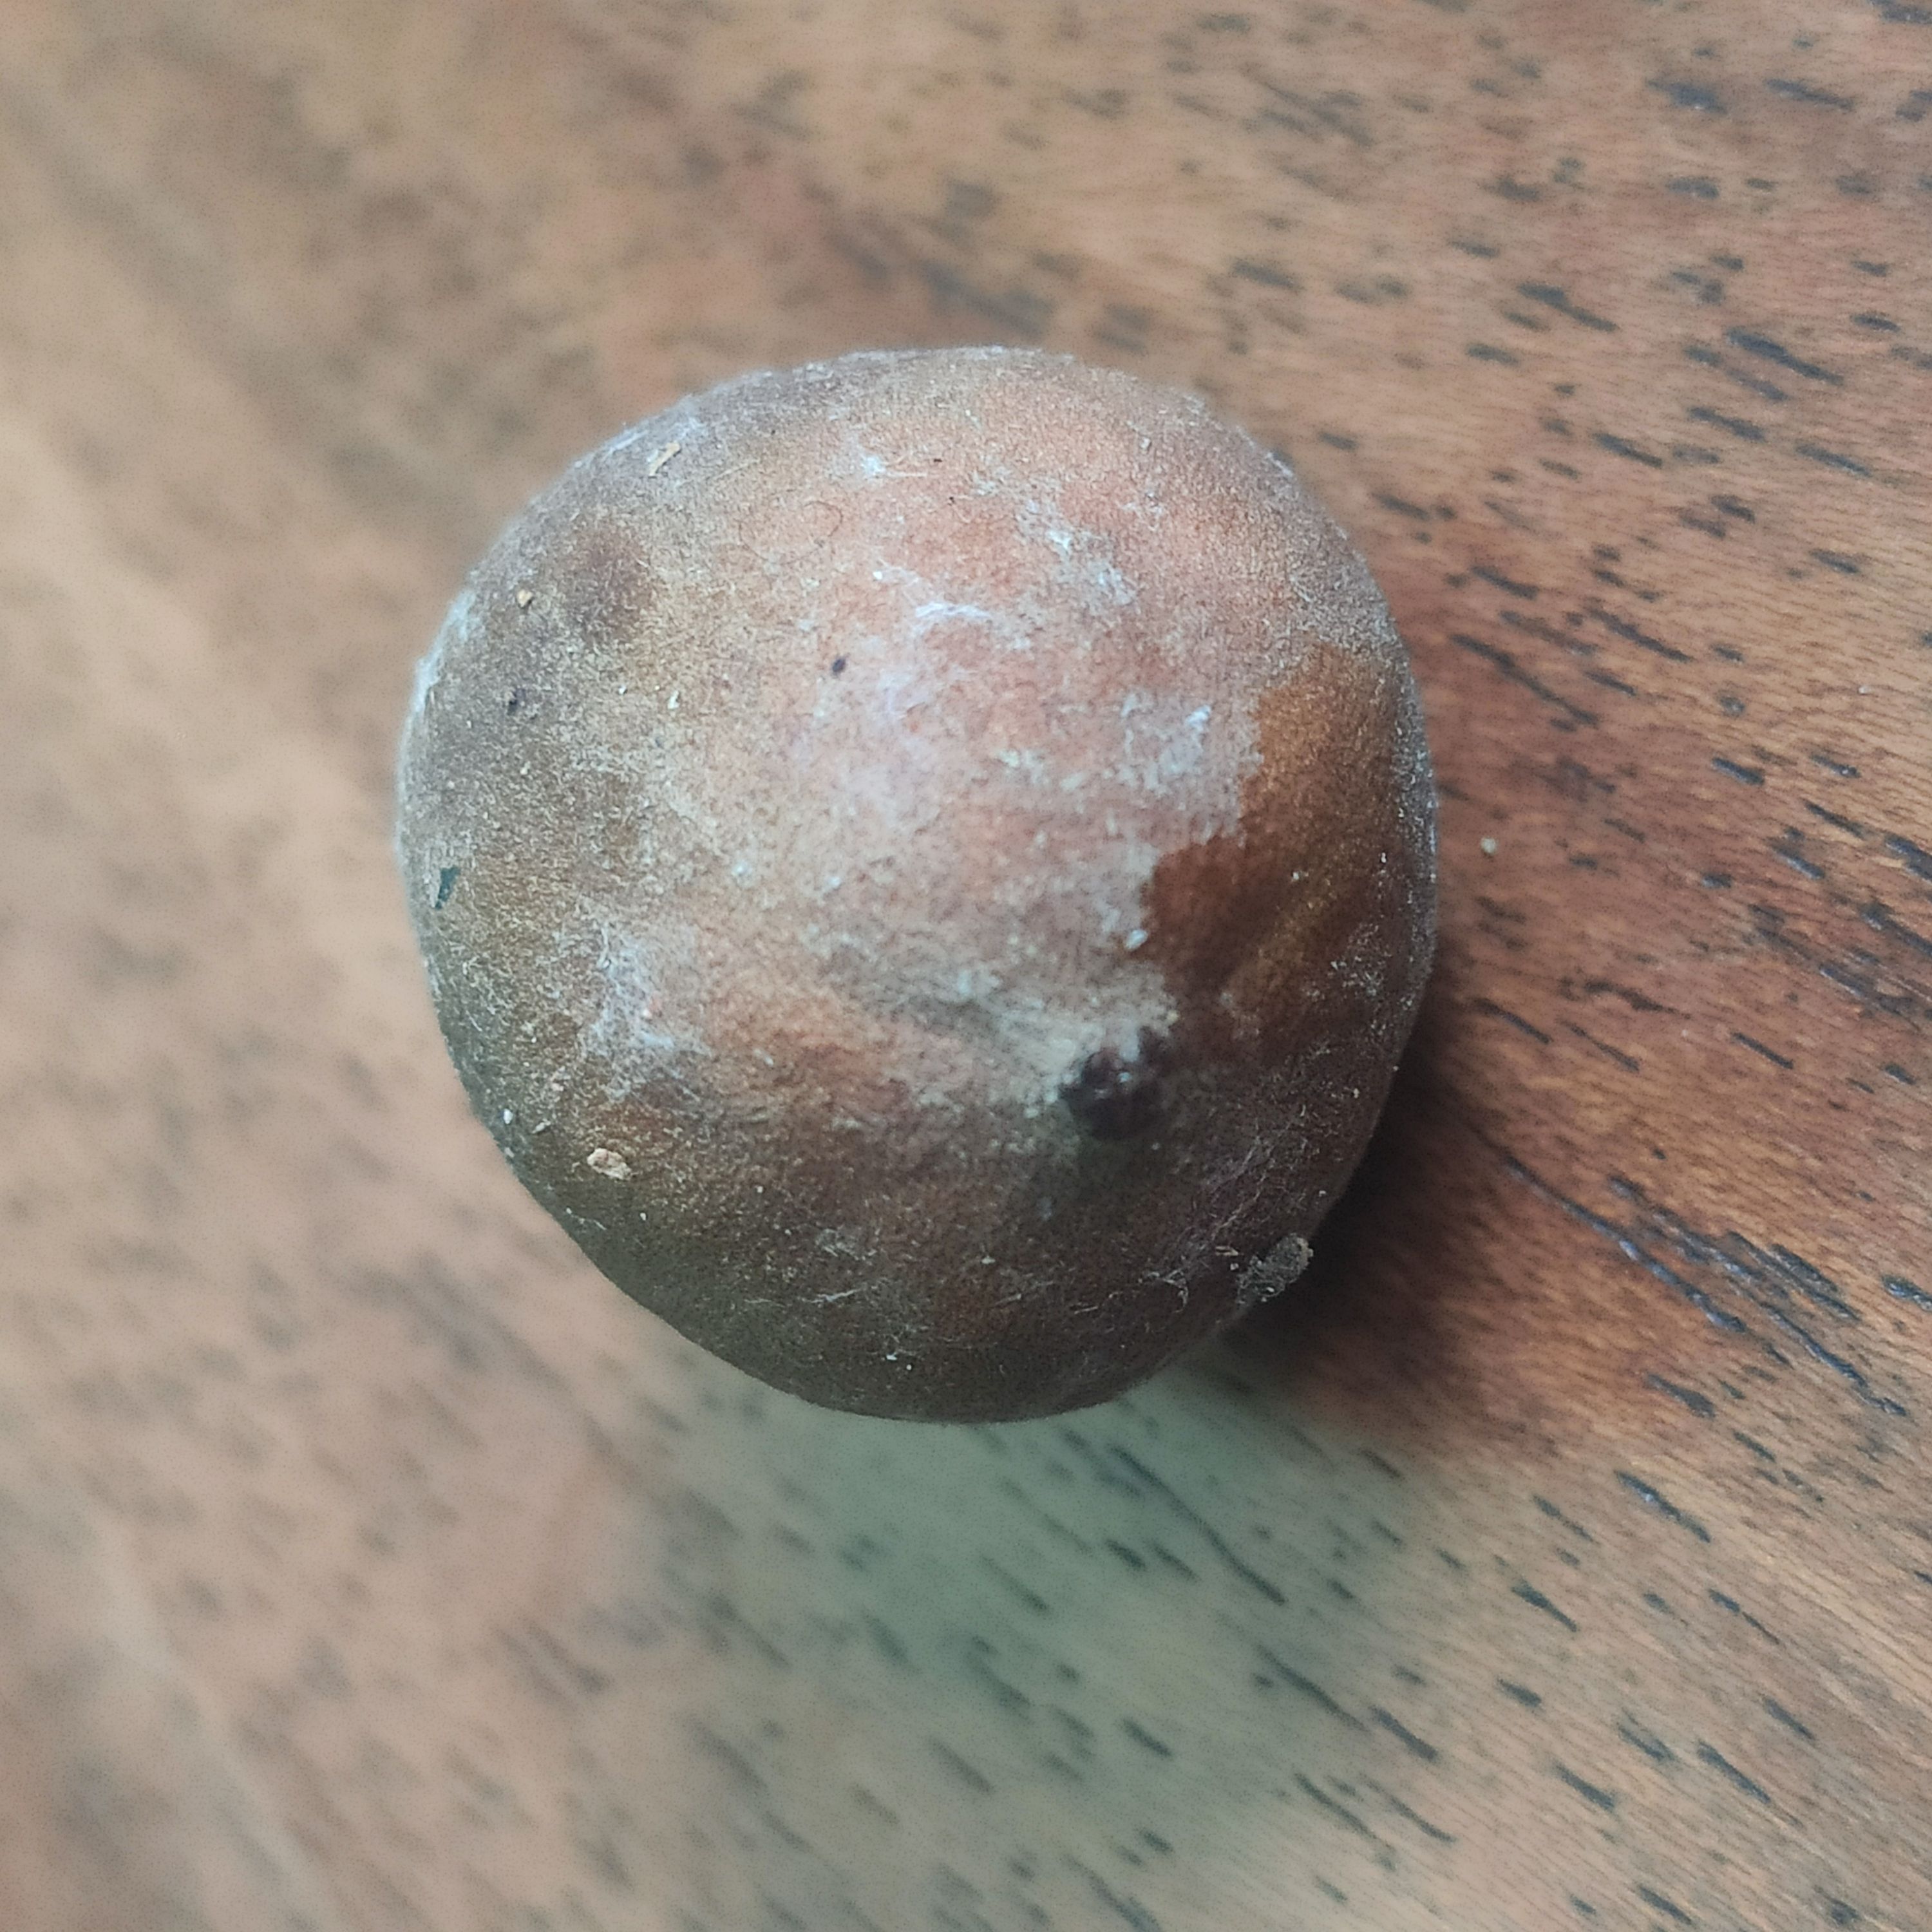
Fruit: burmese-grape
Grade: 3rd-grade